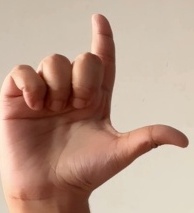
ASL sign: L